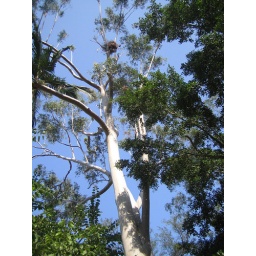
I found a very special tall, thin and white tree in the Xiamen university.